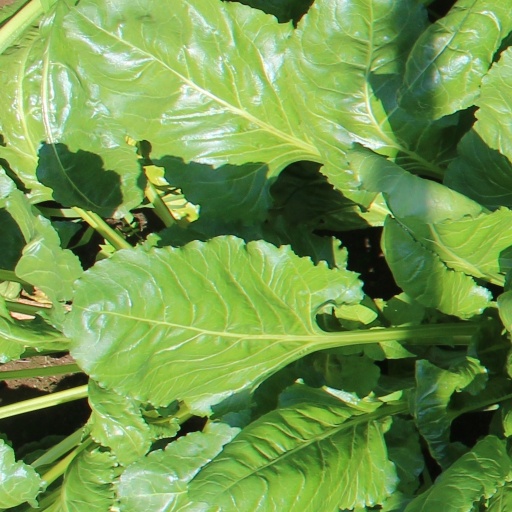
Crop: sugar beet